Arthur Forrest (speedway rider)

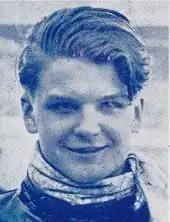
Forrest in 1951

Arthur Forrest (5 January 1932 in Bradford, England – January 2000) was an international motorcycle speedway who qualified for the Speedway World Championship finals five times. He earned 26 international caps for the England national speedway team.